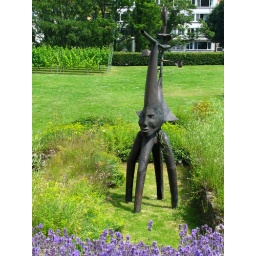
&amp;quot;Havenreus&amp;quot; door Walter De Buck, in de tuin van de Abdijkerk, aan het St-Pietersplein